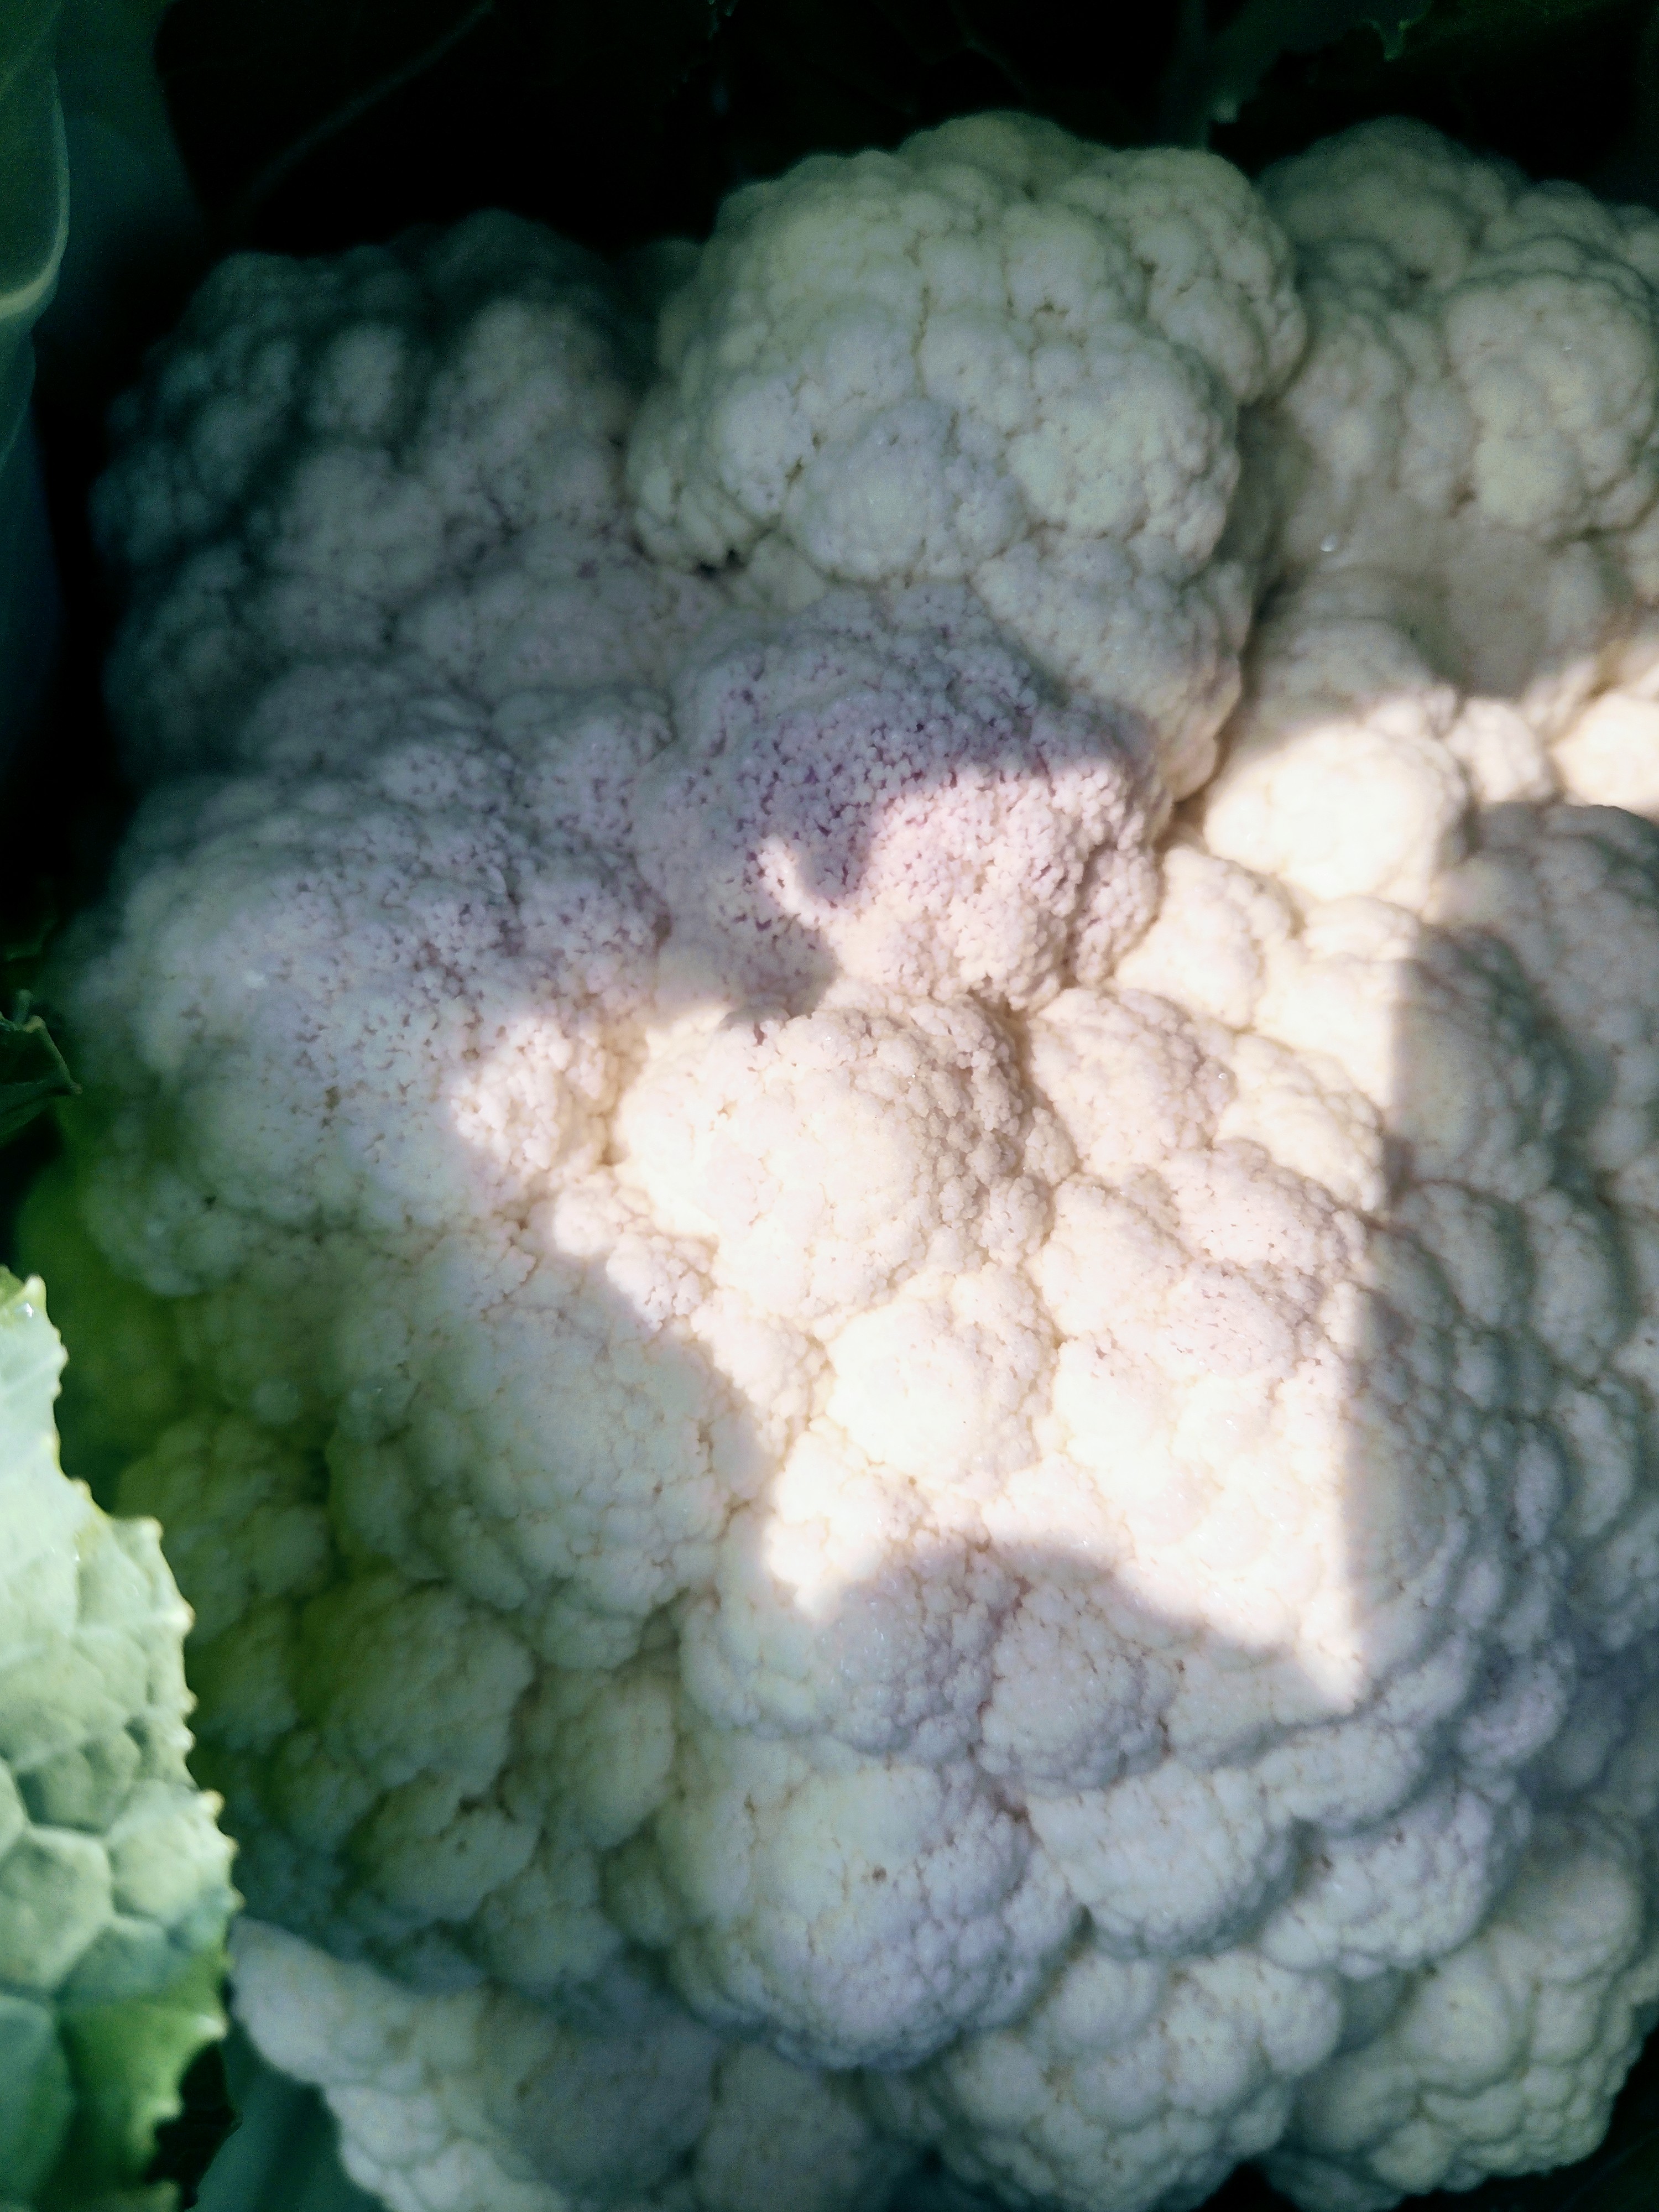
Label: No disease